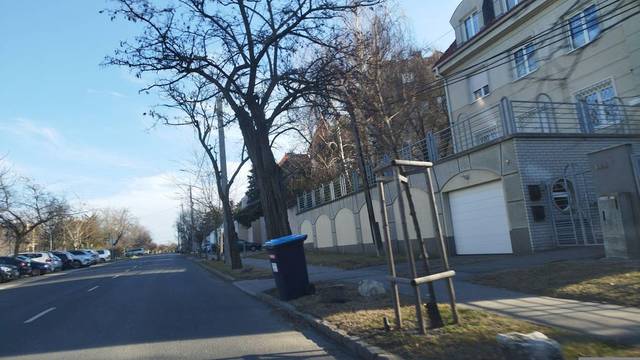
Region: Hungary
Coordinates: 47.529, 19.005